2016 Republican Party presidential primaries

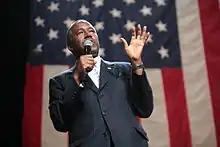
An autumn surge had former neurosurgeon Ben Carson polling even with Trump at one point, but his support decreased significantly following the terrorist attacks in Paris, which highlighted Carson's perceived inexperience on foreign policy. He suspended his campaign after four last-place finishes on Super Tuesday and endorsed Trump in response to Fiorina endorsing Cruz.

By the end of September, most polling averages indicated that the field was stabilizing in terms of public opinion. Six candidates in particular were gaining traction and pulling away from the rest of the field by considerable margins. Polling averages indicated the top six as Trump, Carson, Rubio, Fiorina, Bush and Cruz. Trump and Carson were consistently first and second, respectively. Fiorina was initially in third place before being surpassed by Rubio. Bush and Cruz remained in fifth and sixth place, respectively.